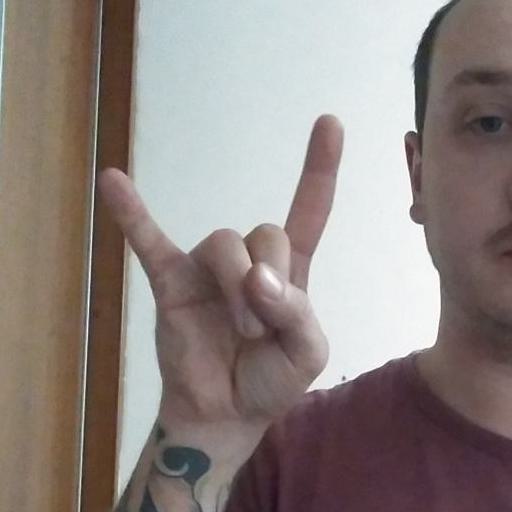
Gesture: rock